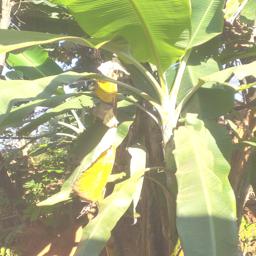
Label: MALBHOG LEAF